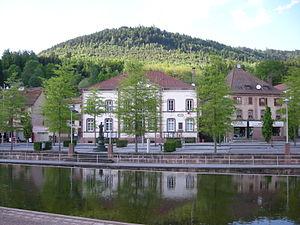
Moyenmoutier est une commune française située dans le département des Vosges, en région Grand Est.